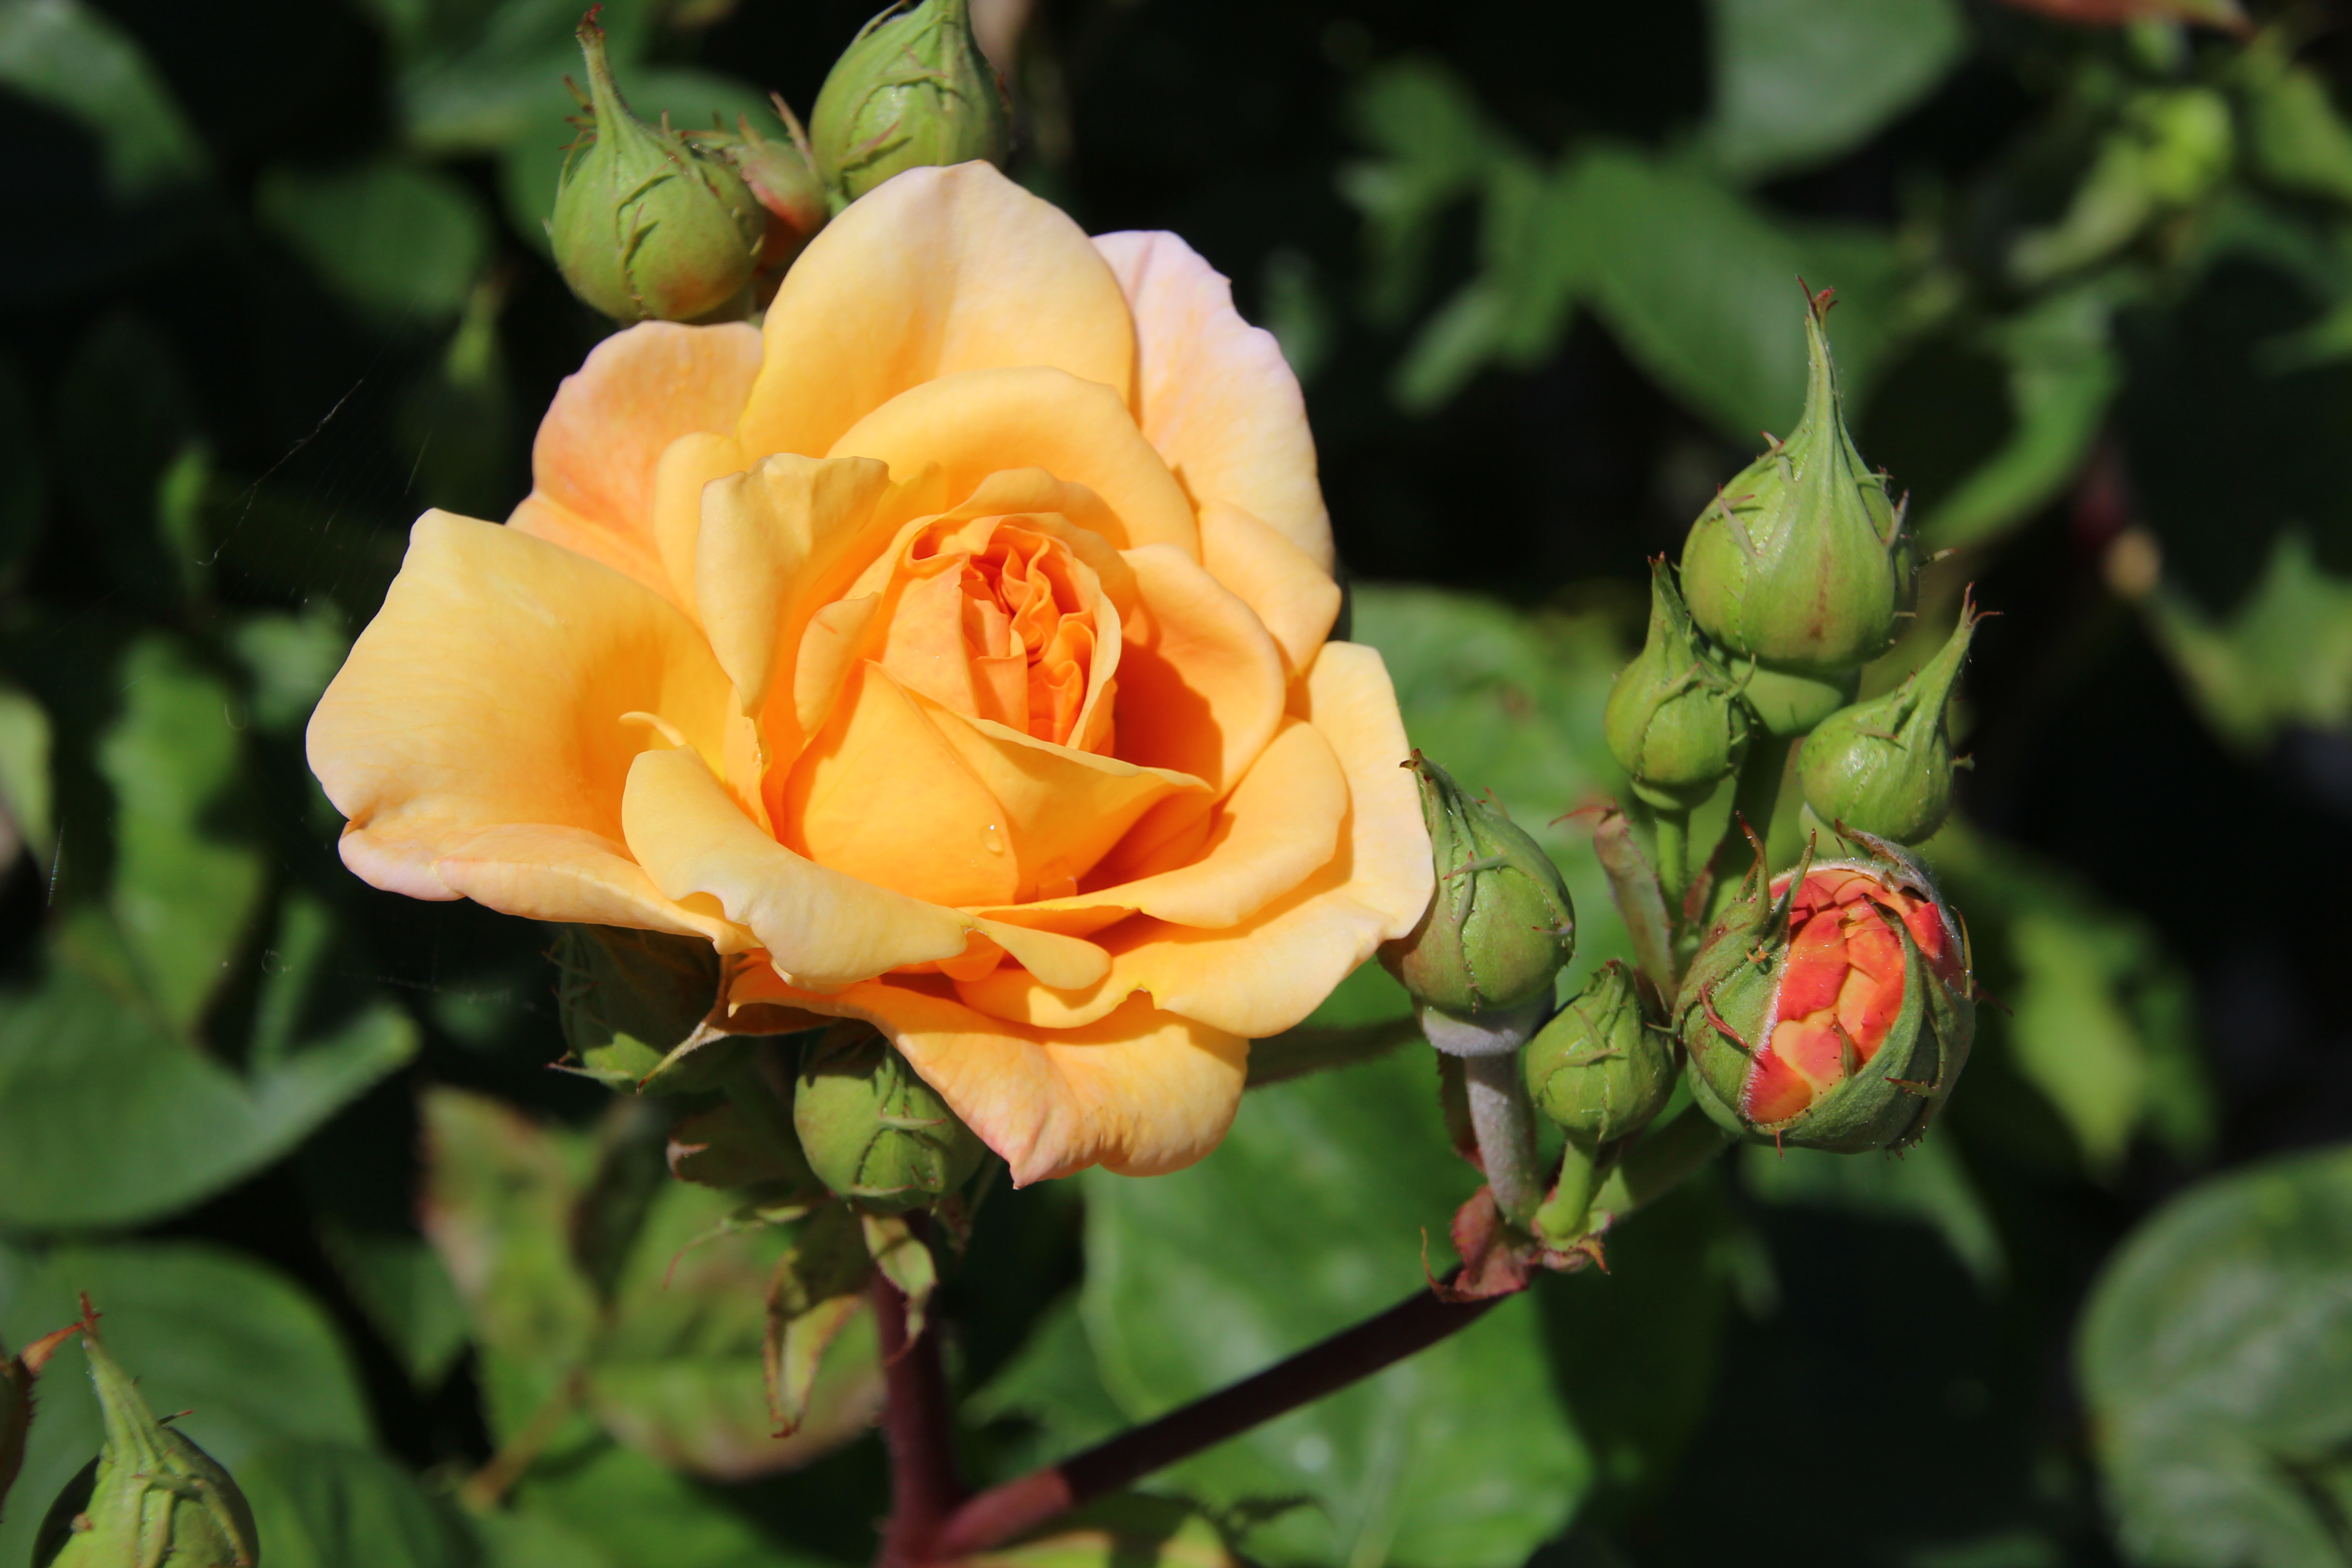
rose, flower, flowering plant, Julia child rose, garden roses, petal, floribunda, rose family, plant, yellow, botany, leaf, orange, Hybrid tea rose, pink, rose order, china rose, peach, rosa centifolia, plant stem, annual plant, perennial plant